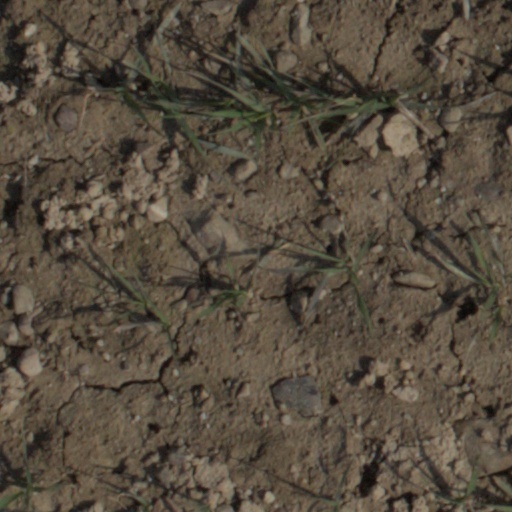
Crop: wheat